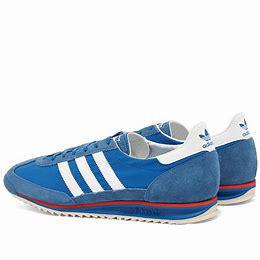
Brand: Adidas
Model: SL 72